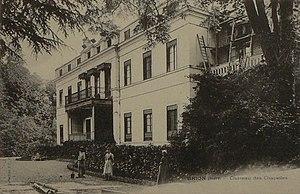
Château des Chapelles à Brion
Brion est une commune française située dans le département de l'Indre, en région Centre-Val de Loire.